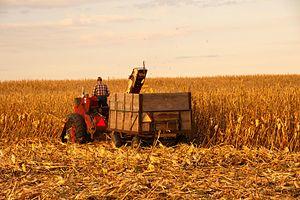
Le Corn-picker est une machine agricole destinée à ramasser le maïs en épis, inventée par les américains fin XIXᵉ siècle - début XXᵉ siècle. Des marques comme John Deere, Case ou New Idea en sont les pionniers.